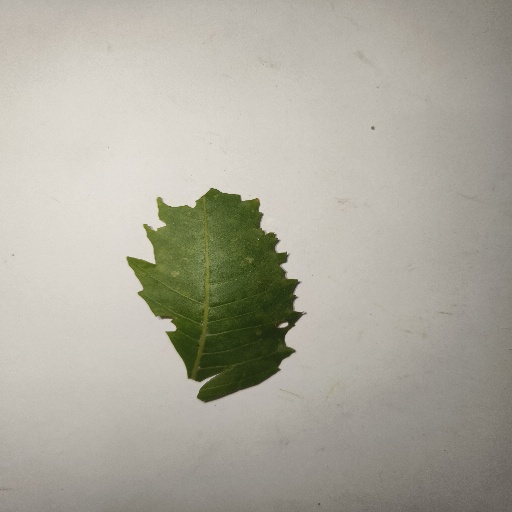
Species: Neem
Leaf condition: Shot Hole Leaf